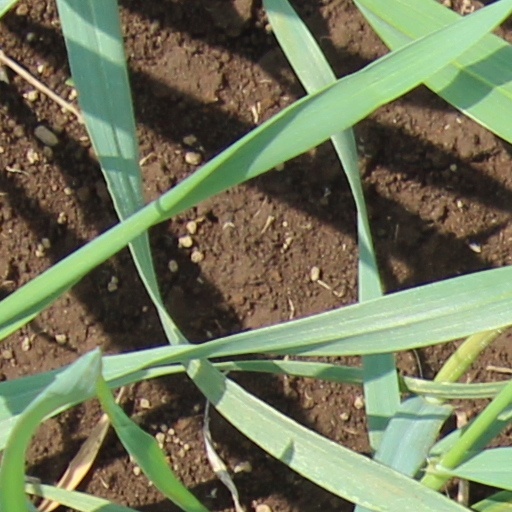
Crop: wheat